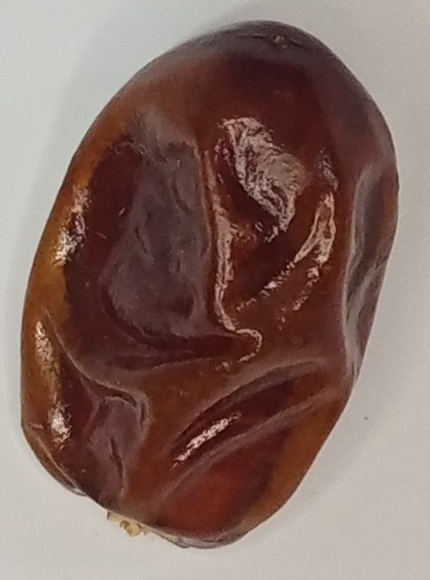
Variety: aseel
Size: large
Grade: grade-1